Dean Wolstenholme Sr.

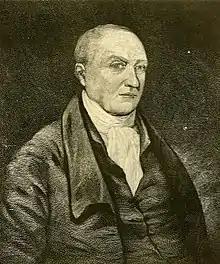
Dean Wolstenholme by Dean Wolstenholme jr. when a young man, engraved on wood by Frank Babbage

Born in Yorkshire, he spent most of his early life in Essex and Hertfordshire. He lived at Cheshunt, at Turnford, and then at Waltham Abbey. His early life was sporting, and he was an amateur artist. In 1793 he became involved in litigation over property at Waltham, and after three unsuccessful chancery suits was left in financial difficulty. He then took up painting as a profession.